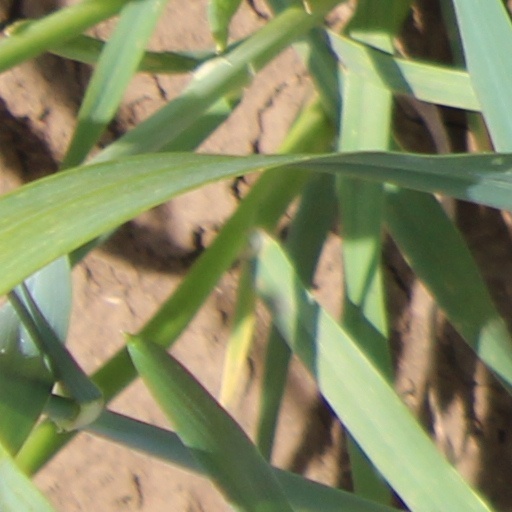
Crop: wheat